The Most Deadly Game

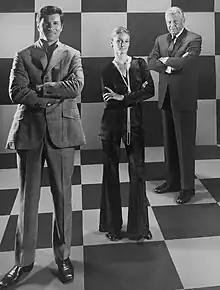
George Maharis, Yvette Mimieux and Ralph Bellamy in a promotional photo

The Most Deadly Game is an American television series that ran for 12 episodes from 1970 to 1971. The series was produced by Aaron Spelling Productions, with Aaron Spelling as the executive producer. It stars Yvette Mimieux, Ralph Bellamy, and George Maharis.